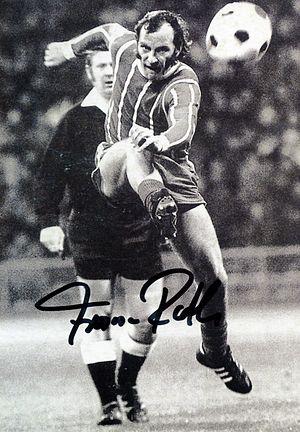
L'histoire du Bayern Munich commence en 1900. Le club accède à l'élite en 1965, deux ans après la création de la Bundesliga. À ce moment-là, le grand club munichois est le TSV Munich 1860 ce qui donne lieu à des derbys de haute qualité. Mais il se fait très vite remarquer et dépasse son rival, notamment en coupes d'Europe et en championnat.
Franz Roth, né le 27 avril 1946 à Memmingen, est un footballeur allemand des années 1960 et 1970.